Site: brandenburg
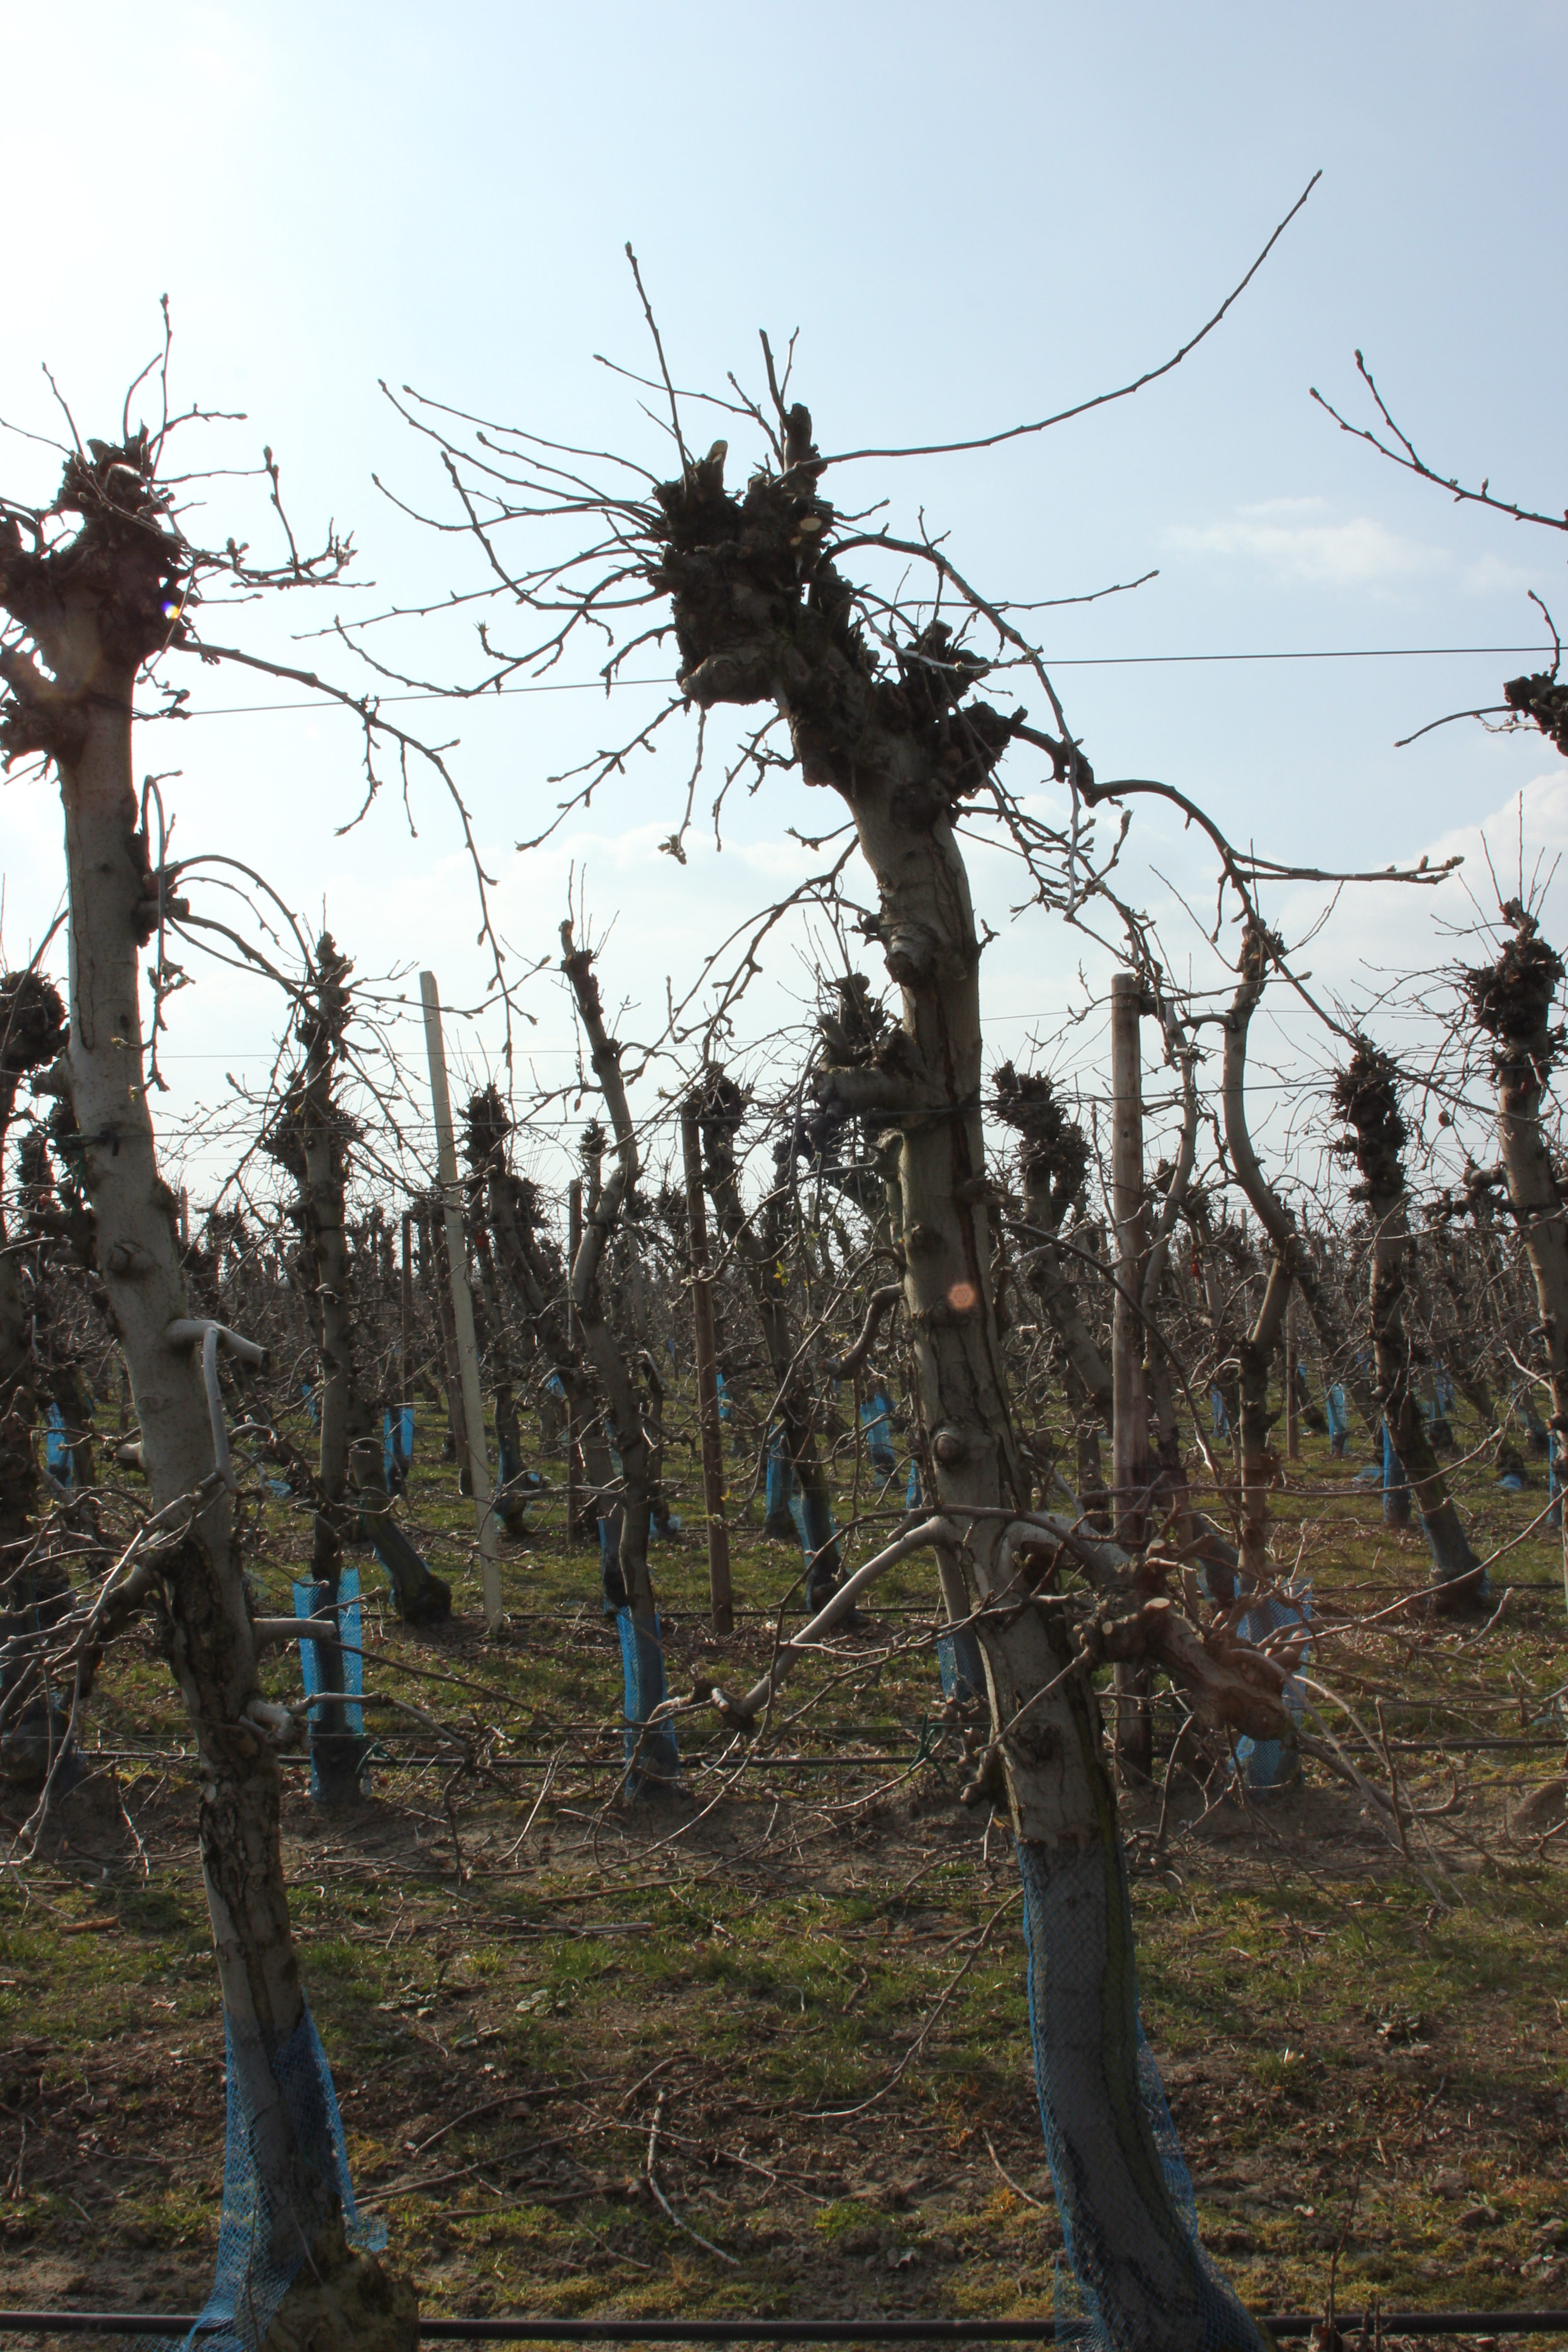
Growth stage (BBCH 03): Bud development